2018 1000Bulbs.com 500

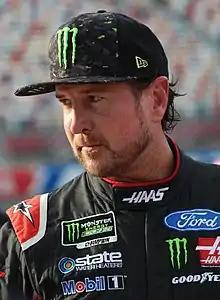
Kurt Busch scored the pole position.

Kurt Busch scored the pole for the race with a time of 48.906 and a speed of .